Tyler Matakevich

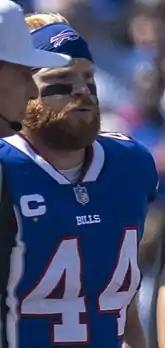
Matakevich with the Bills in 2021

On September 10, 2017, Matakevich blocked a punt by Browns' punter Britton Colquitt during the Steelers' season-opening 21–18 victory over the Cleveland Browns. Teammate Anthony Chickillo recovered the ball in the end zone for a touchdown and made the first score of the Steelers' season. On October 15, 2017, Matakevich recorded four combined tackles in the Steelers' 19–13 victory at the Kansas City Chiefs. On December 4, 2017, he collected a season-high six combined tackles in a 23–20 victory at the Bengals. Matakevich finished the season with 23 combined tackles (18 solo) and a pass deflection in 15 games and zero starts.